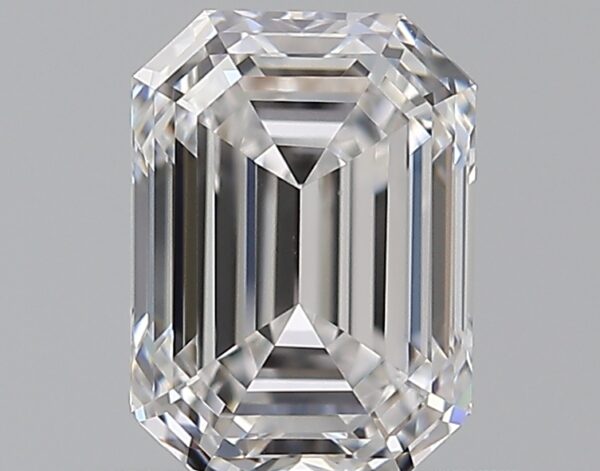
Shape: emerald
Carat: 0.81
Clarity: VVS2
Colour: E
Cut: EX
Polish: EX
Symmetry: VG
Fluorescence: N
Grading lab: GIA
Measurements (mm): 6.11 x 4.48 x 3.04